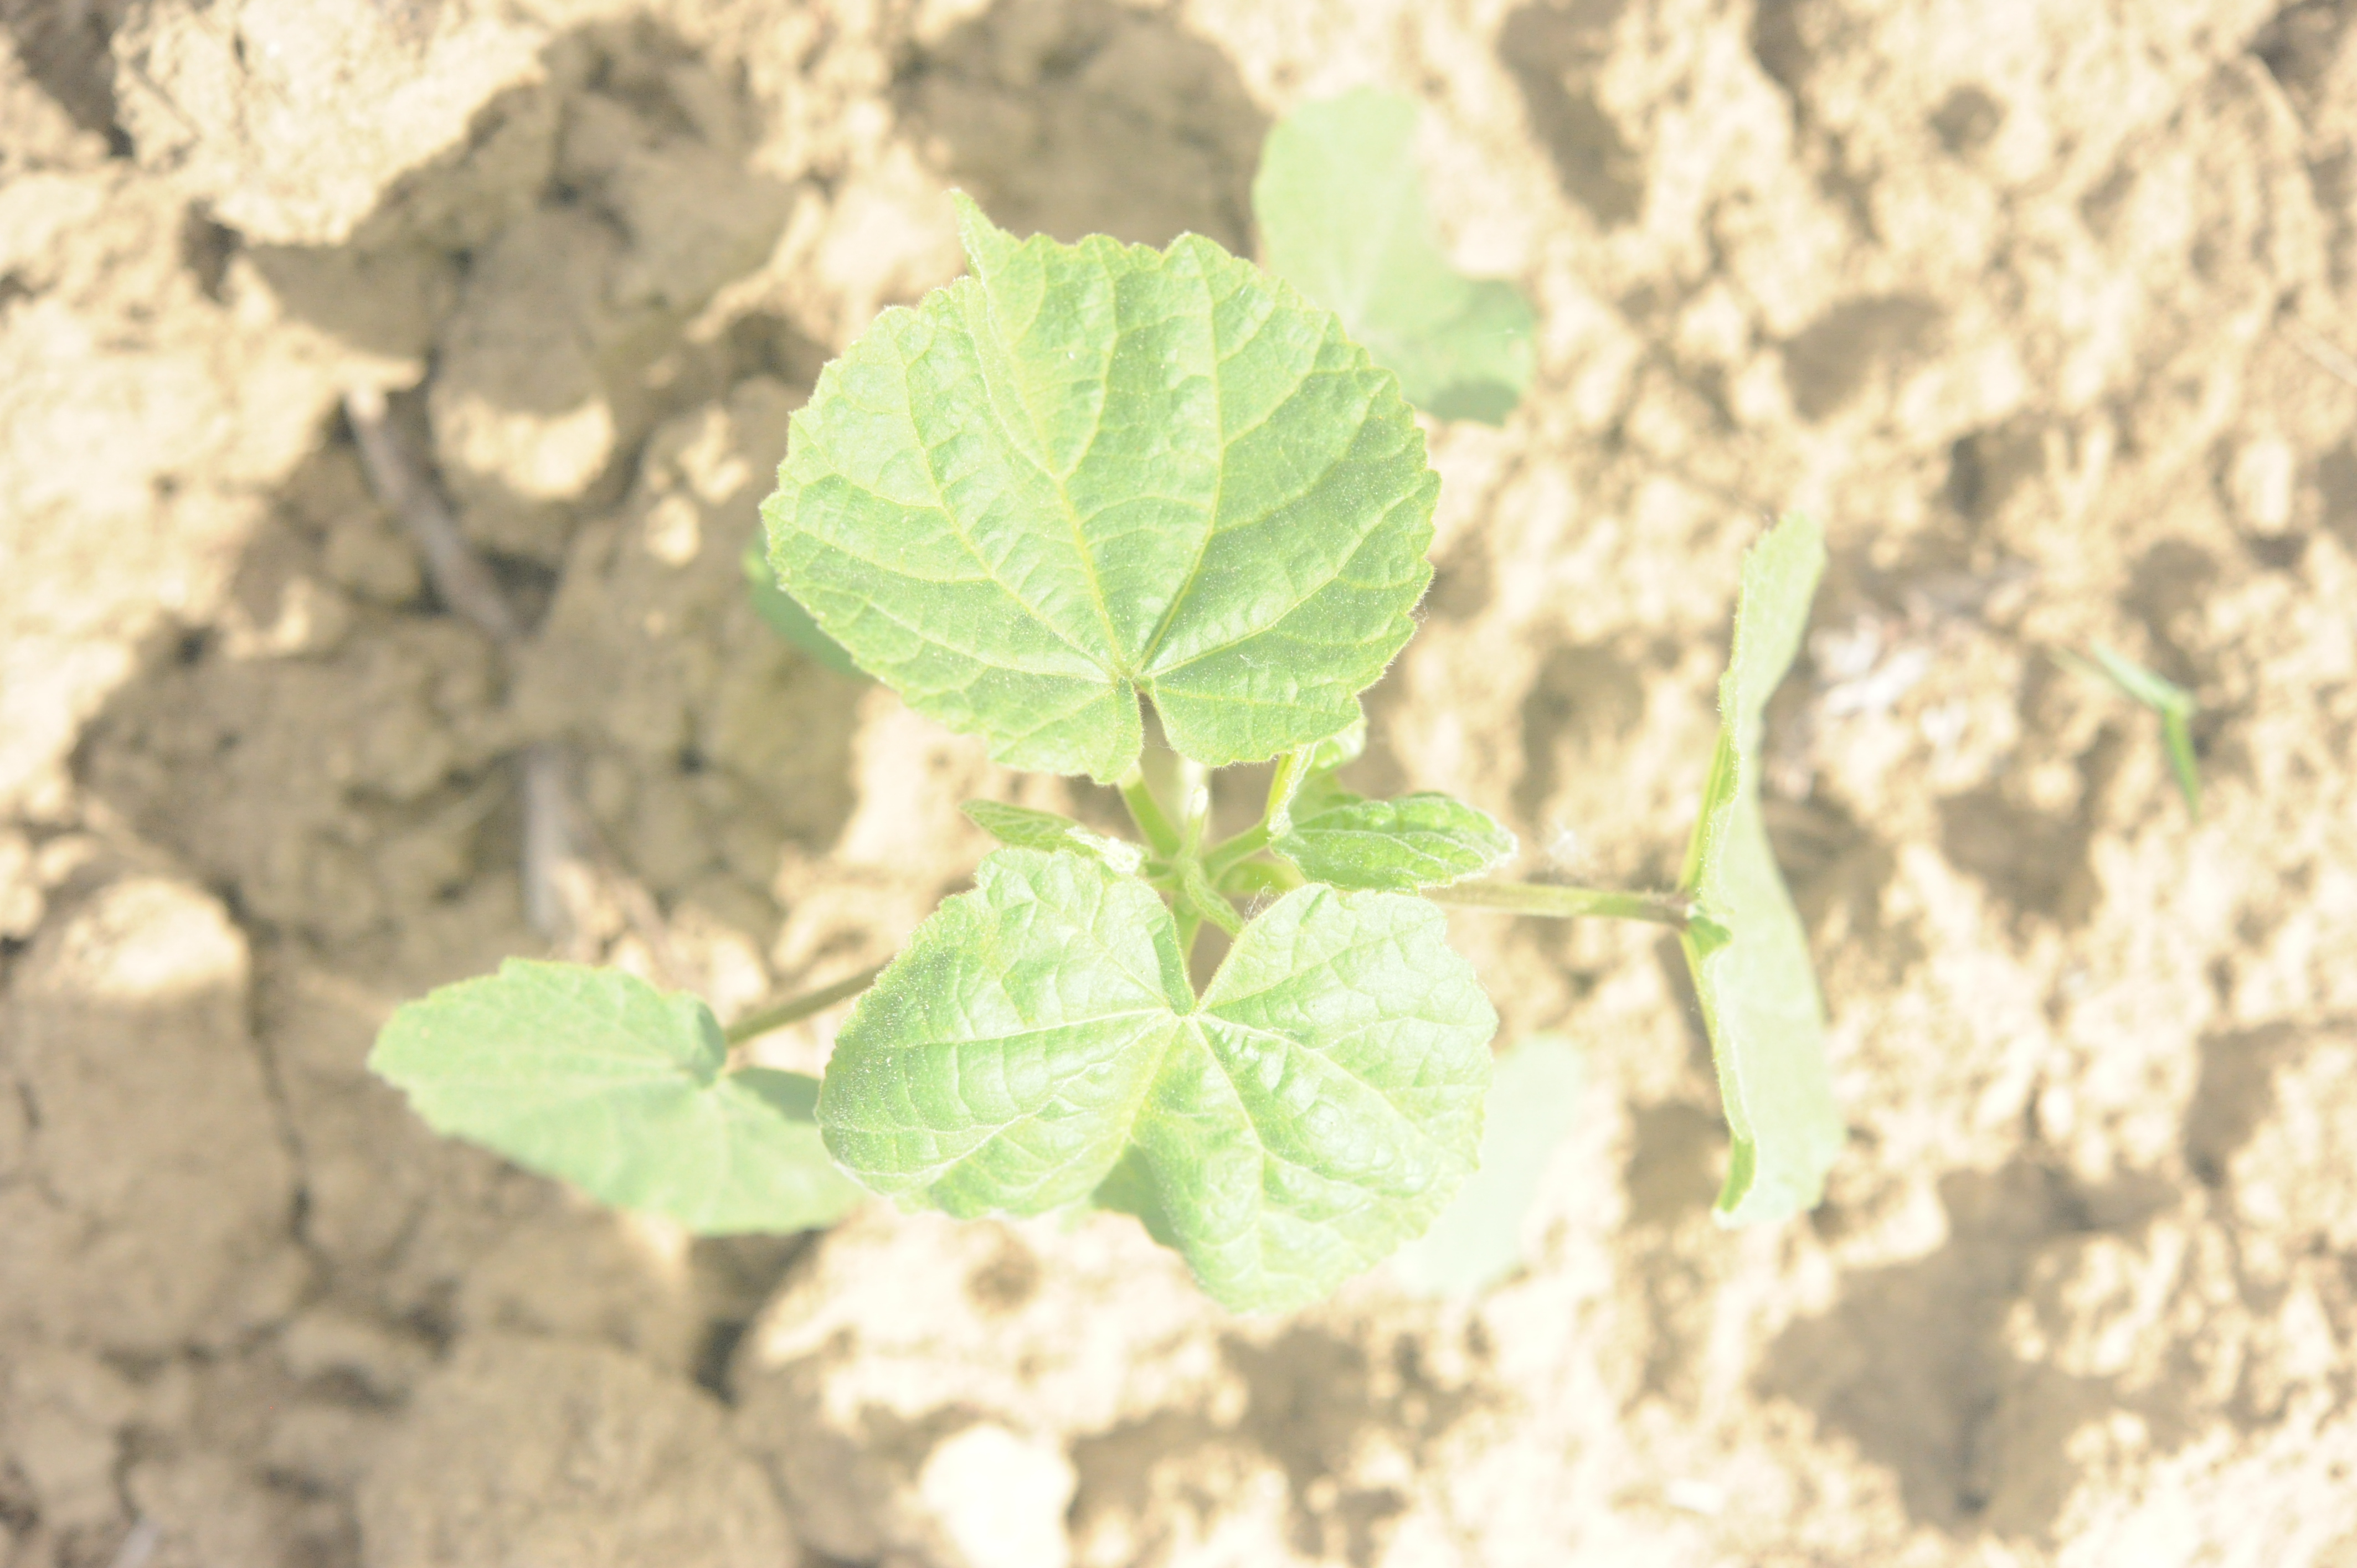
Label: velvet_leaf